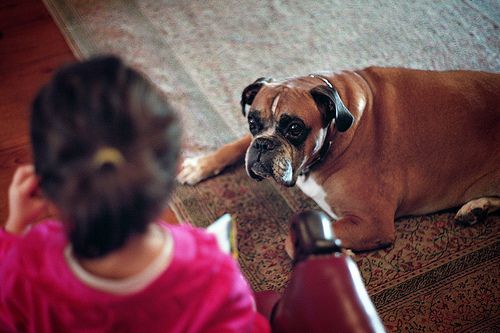
Animal: dog
Breed: boxer